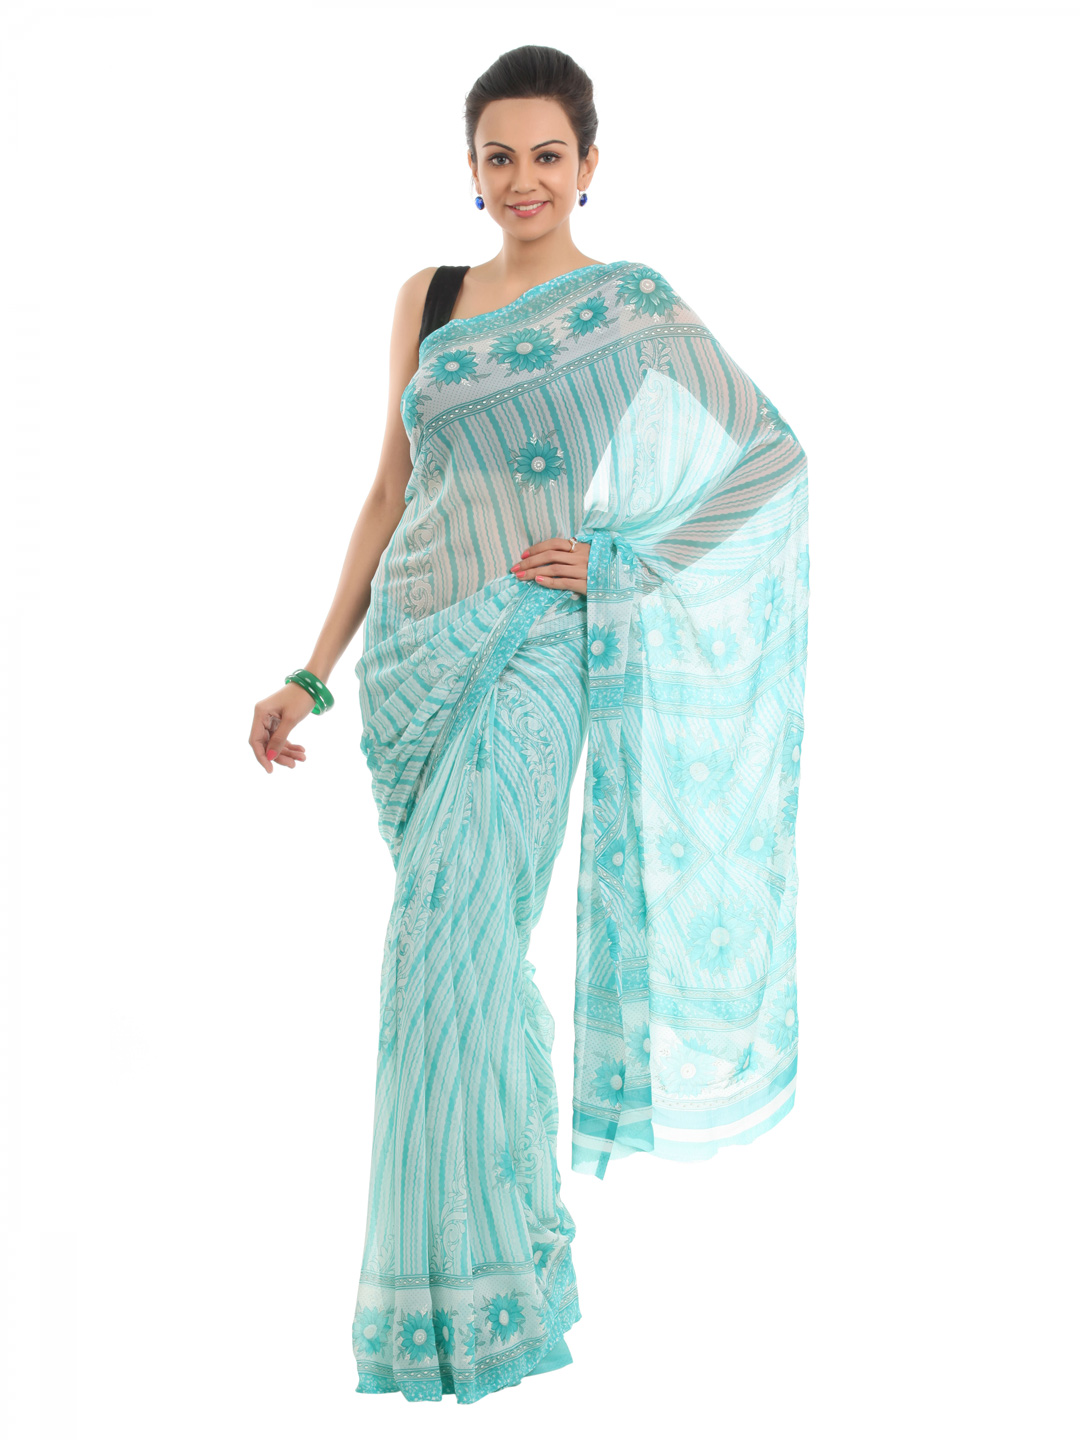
FNF Printed Blue Sari
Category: Apparel / Saree / Sarees
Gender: Women
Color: Blue
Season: Fall 2012
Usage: Ethnic